Charles Vilain XIIII

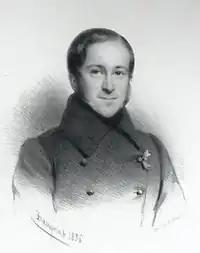
Portrait from 1838, made by Charles Baugniet

Viscount Charles Ghislain Guillaume Vilain XIIII (15 May 1803 – 16 November 1878) was a Belgian politician, serving as governor of East Flanders, Minister of Foreign Affairs and President of the Chamber of Representatives of Belgium.